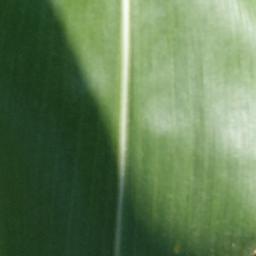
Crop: corn
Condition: (maize)_healthy